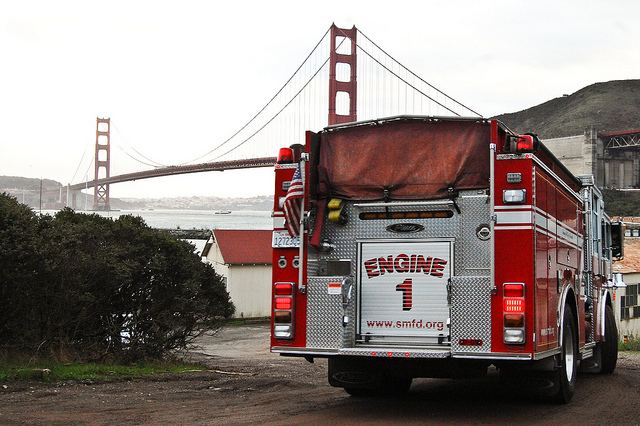
The fire truck is parked with a view of a bridge in the background.

the back of a red fire truck that is parked

A fire truck near a bridge and a body of water.